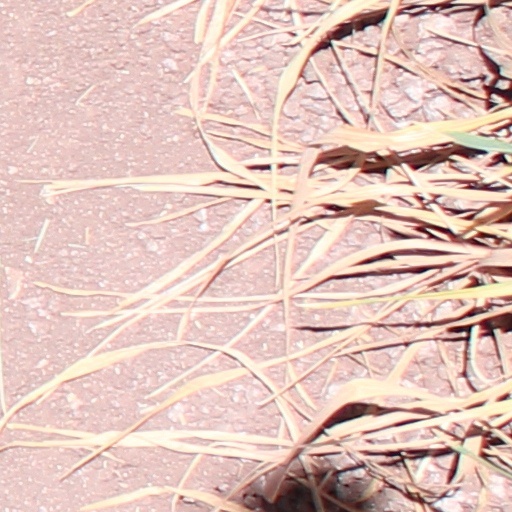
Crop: wheat